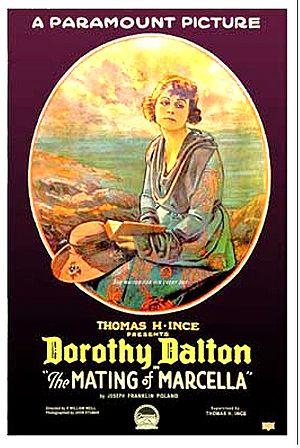
The Mating of Marcella est un film muet américain réalisé par R. William Neill, sorti en 1918.